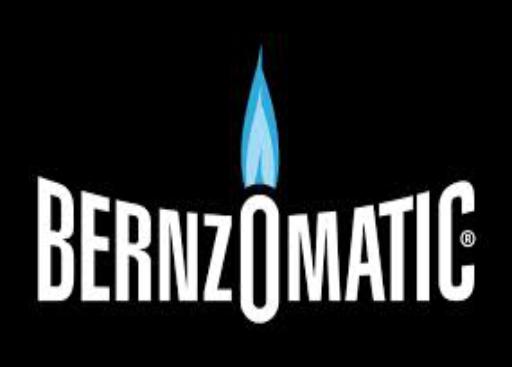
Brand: bernzomatic
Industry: Necessities